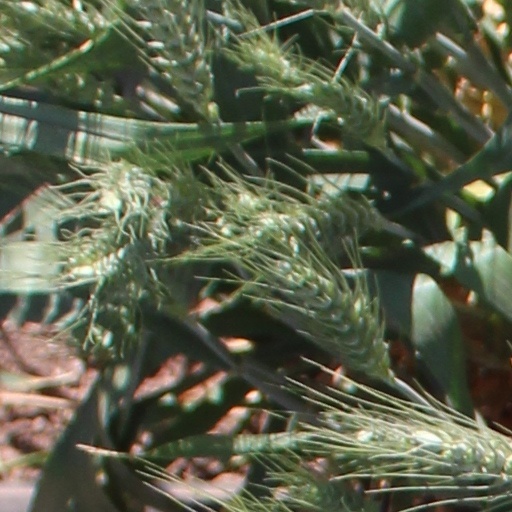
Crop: wheat